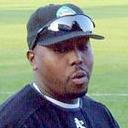
Age: 34